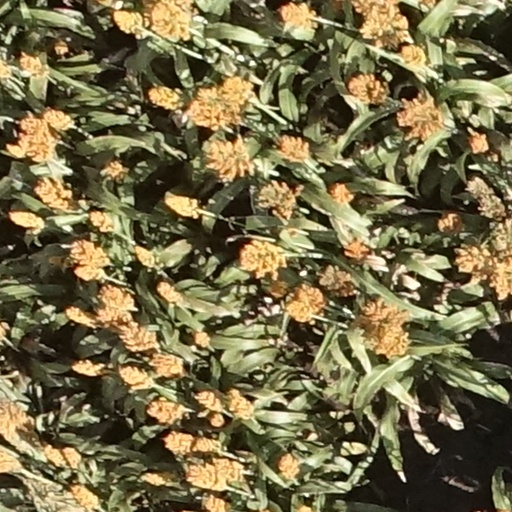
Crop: sorghum